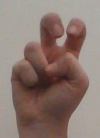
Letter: toot